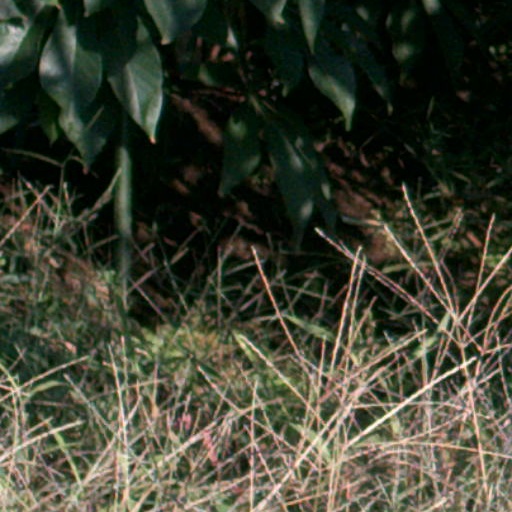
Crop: cassava